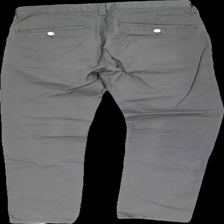
View: back
Type: Trousers
Category: Men
Brand: Not in the list
Brand text on label: topman
Colors: Grey
Material: 100% cotton
Cut: Regular
Size: M
Season: All
Damage: outwashed
Price range: 50-100
Recommended usage: Reuse